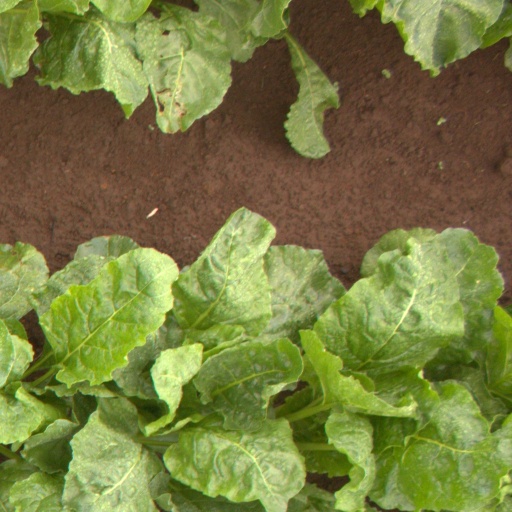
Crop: sugar beet